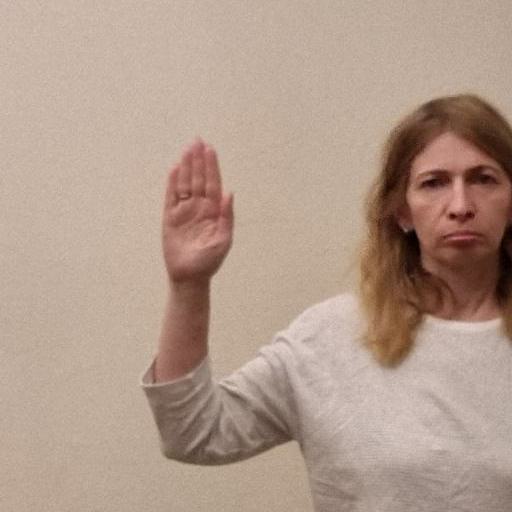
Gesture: stop